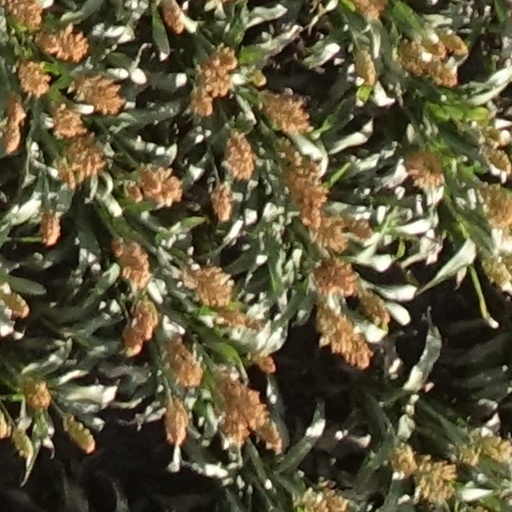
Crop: sorghum